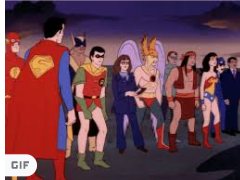
Portrait style: Cartoon Portrait